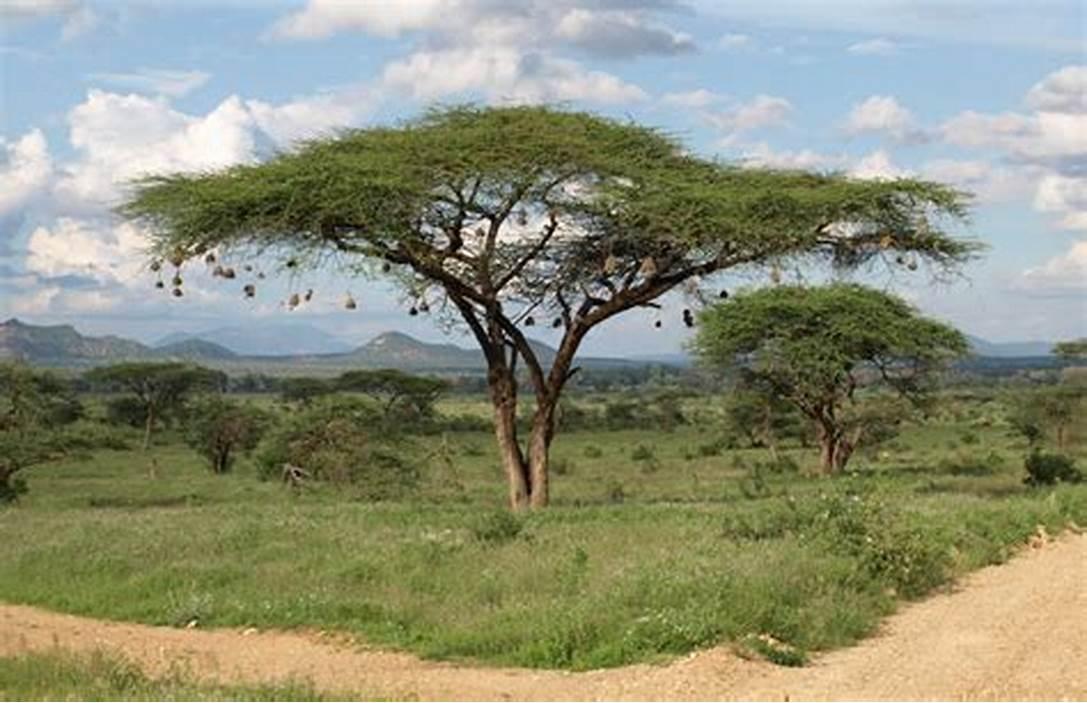
Mandhari safi yenye miti mirefu na nyasi za kijani kibichi, zilizostawi vizuri, huku milima ya kuvutia ikionekana kwa mbali ikiashiria hali ya hewa nzuri, na yenye mvuto wa kipekee.